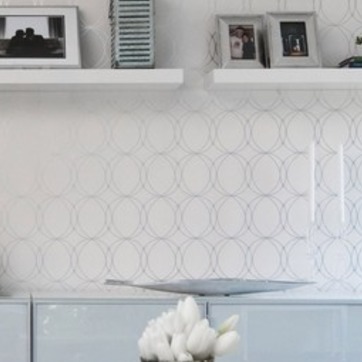
Material: wallpaper